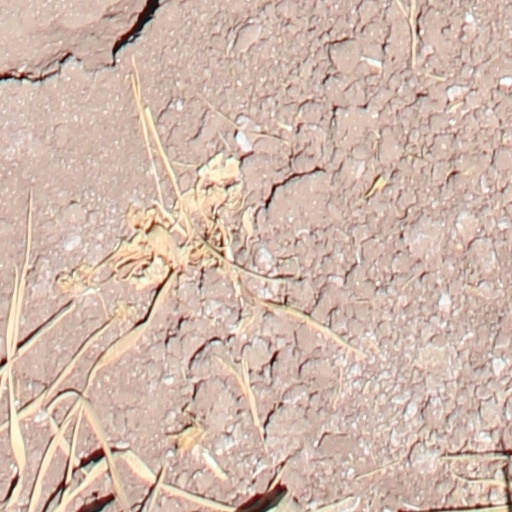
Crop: wheat